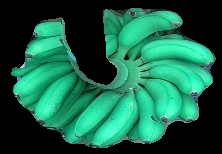
Variety: rasbale
Grade: grade1